Samuel Judah (jurist)

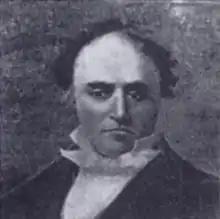
Samuel Judah 1799-1869

Samuel Judah (1798/9 – 29 April 1869) was an American lawyer and politician. Born either 10 July 1788 or 18 July 1799, son of Benjamin S. Judah, a doctor, he graduated in 1816 in Law from Rutgers University (then Queen's College) the first Jew to do so. He was called to the bar the same year. He lived in Vincennes, Indiana, but practiced law nationally. He was elected to the Indiana House of Representatives from 1827 to 1829. In 1830 he was the United States Attorney for the District of Indiana. He was once again in the House of Representatives from 1839 to 1841, and was Speaker of the Indiana House of Representatives in 1840.